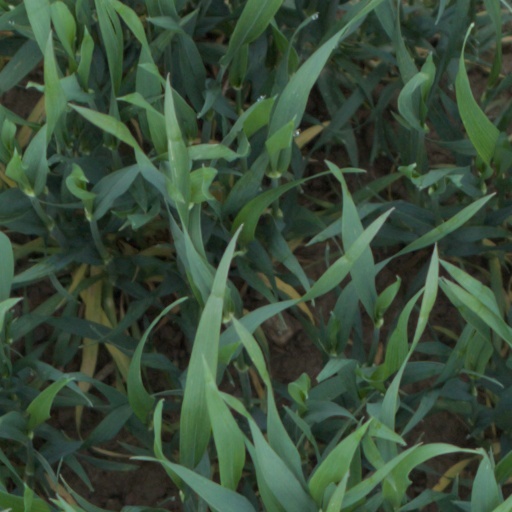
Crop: wheat